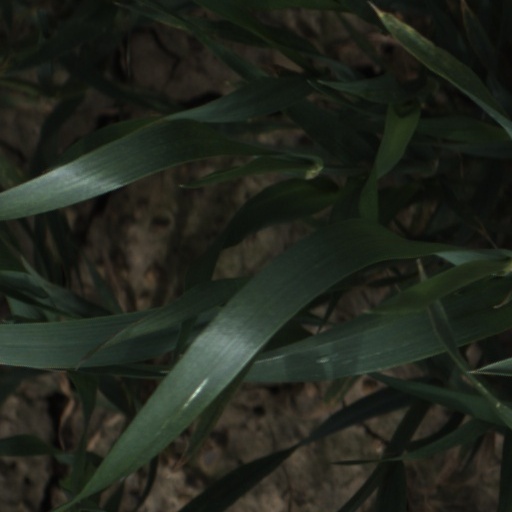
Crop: wheat